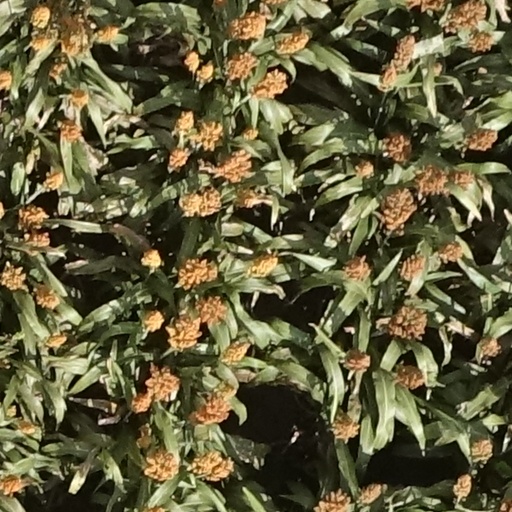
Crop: sorghum